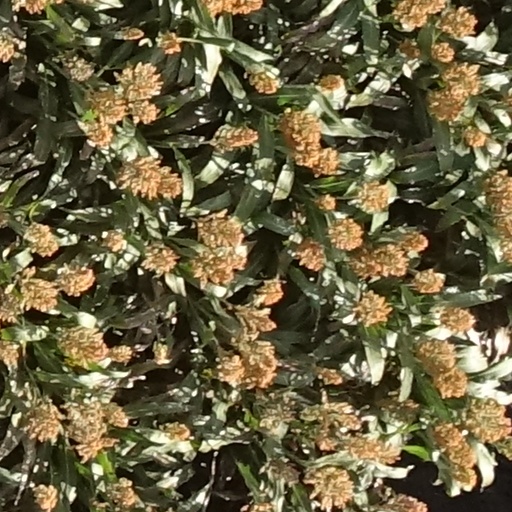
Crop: sorghum